Law enforcement in Pakistan

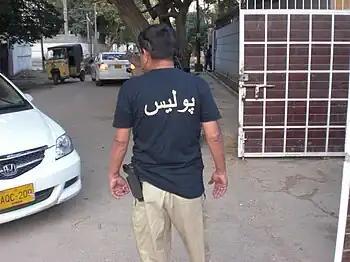
An officer of the Sindh Police

Pakistan's capital has its own Islamabad Police and subordinates units such as Islamabad Traffic Police (ITP). The Azad Kashmir Police operates in the semi-autonomous Azad Kashmir. The Gilgit-Baltistan Police operates in the semi-autonomous Gilgit-Baltistan region.